Graziano Mesina

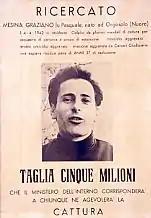
Graziano Mesina

Graziano Mesina (also popularly known as "Gratzianeddu" in Sardinian; 4 April 1942 – 12 April 2025) was an Italian bandit of the Anonima sarda. He escaped the authorities at least 10 times. He was called the "king of the kidnappers" by "The New York Times" in 1992. There have been books, songs, and at least one film about him.